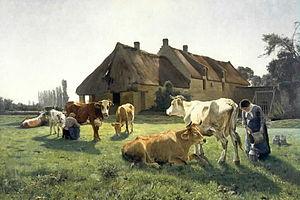
Venoix est un quartier de l'ouest de Caen, après avoir été une commune indépendante jusqu'en 1952.
Christian Skredsvig, né en 1854 dans la municipalité de Modum, décédé en 1924 dans la municipalité de Sigdal, était un peintre et écrivain norvégien.
Le musée de Normandie est un musée municipal de la ville de Caen dans le département du Calvados en région Normandie. Fondé en 1946, il est ouvert dans l'enceinte du château de Caen en 1963. Initialement consacré à l'ethnographie, le musée s'étend à l'archéologie, avec une salle ouverte en 1968, et des collections qui s'enrichissent avec les nombreuses fouilles archéologiques menées dans le département jusque dans les années 1980. Le musée des beaux-arts de Caen s'installe dans l'enceinte du château et ouvre en juin 1970.